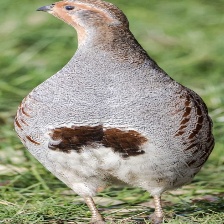
Species: GRAY PARTRIDGE
Scientific name: PERDIX PERDIX
ImageNet parent category: partridge